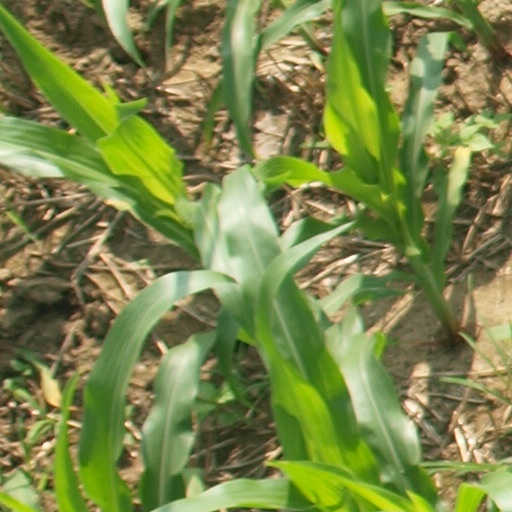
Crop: maize; corn